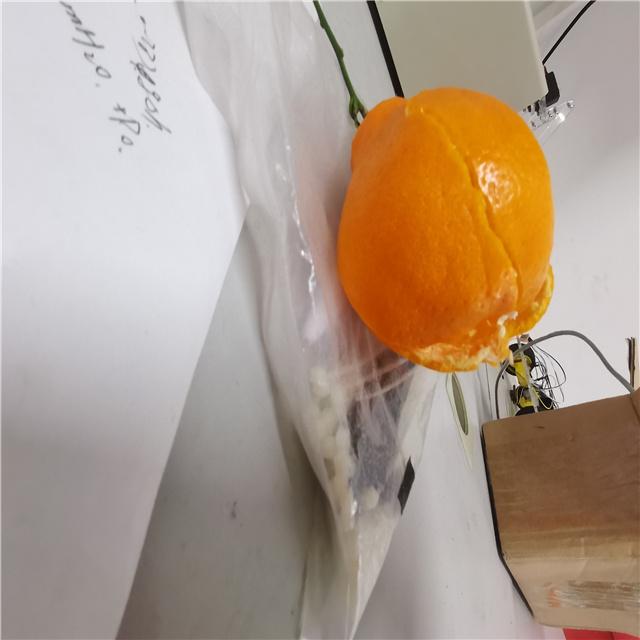
Label: peels